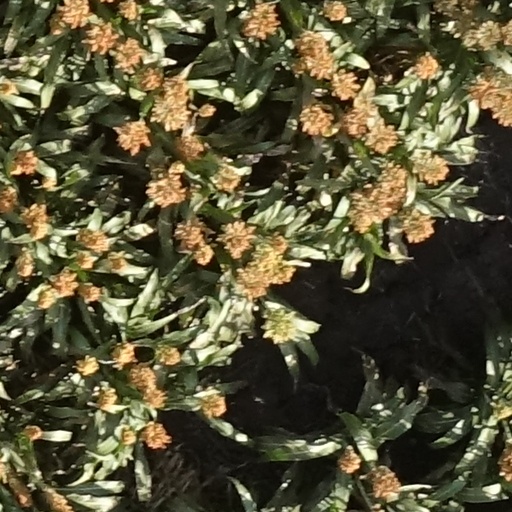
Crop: sorghum